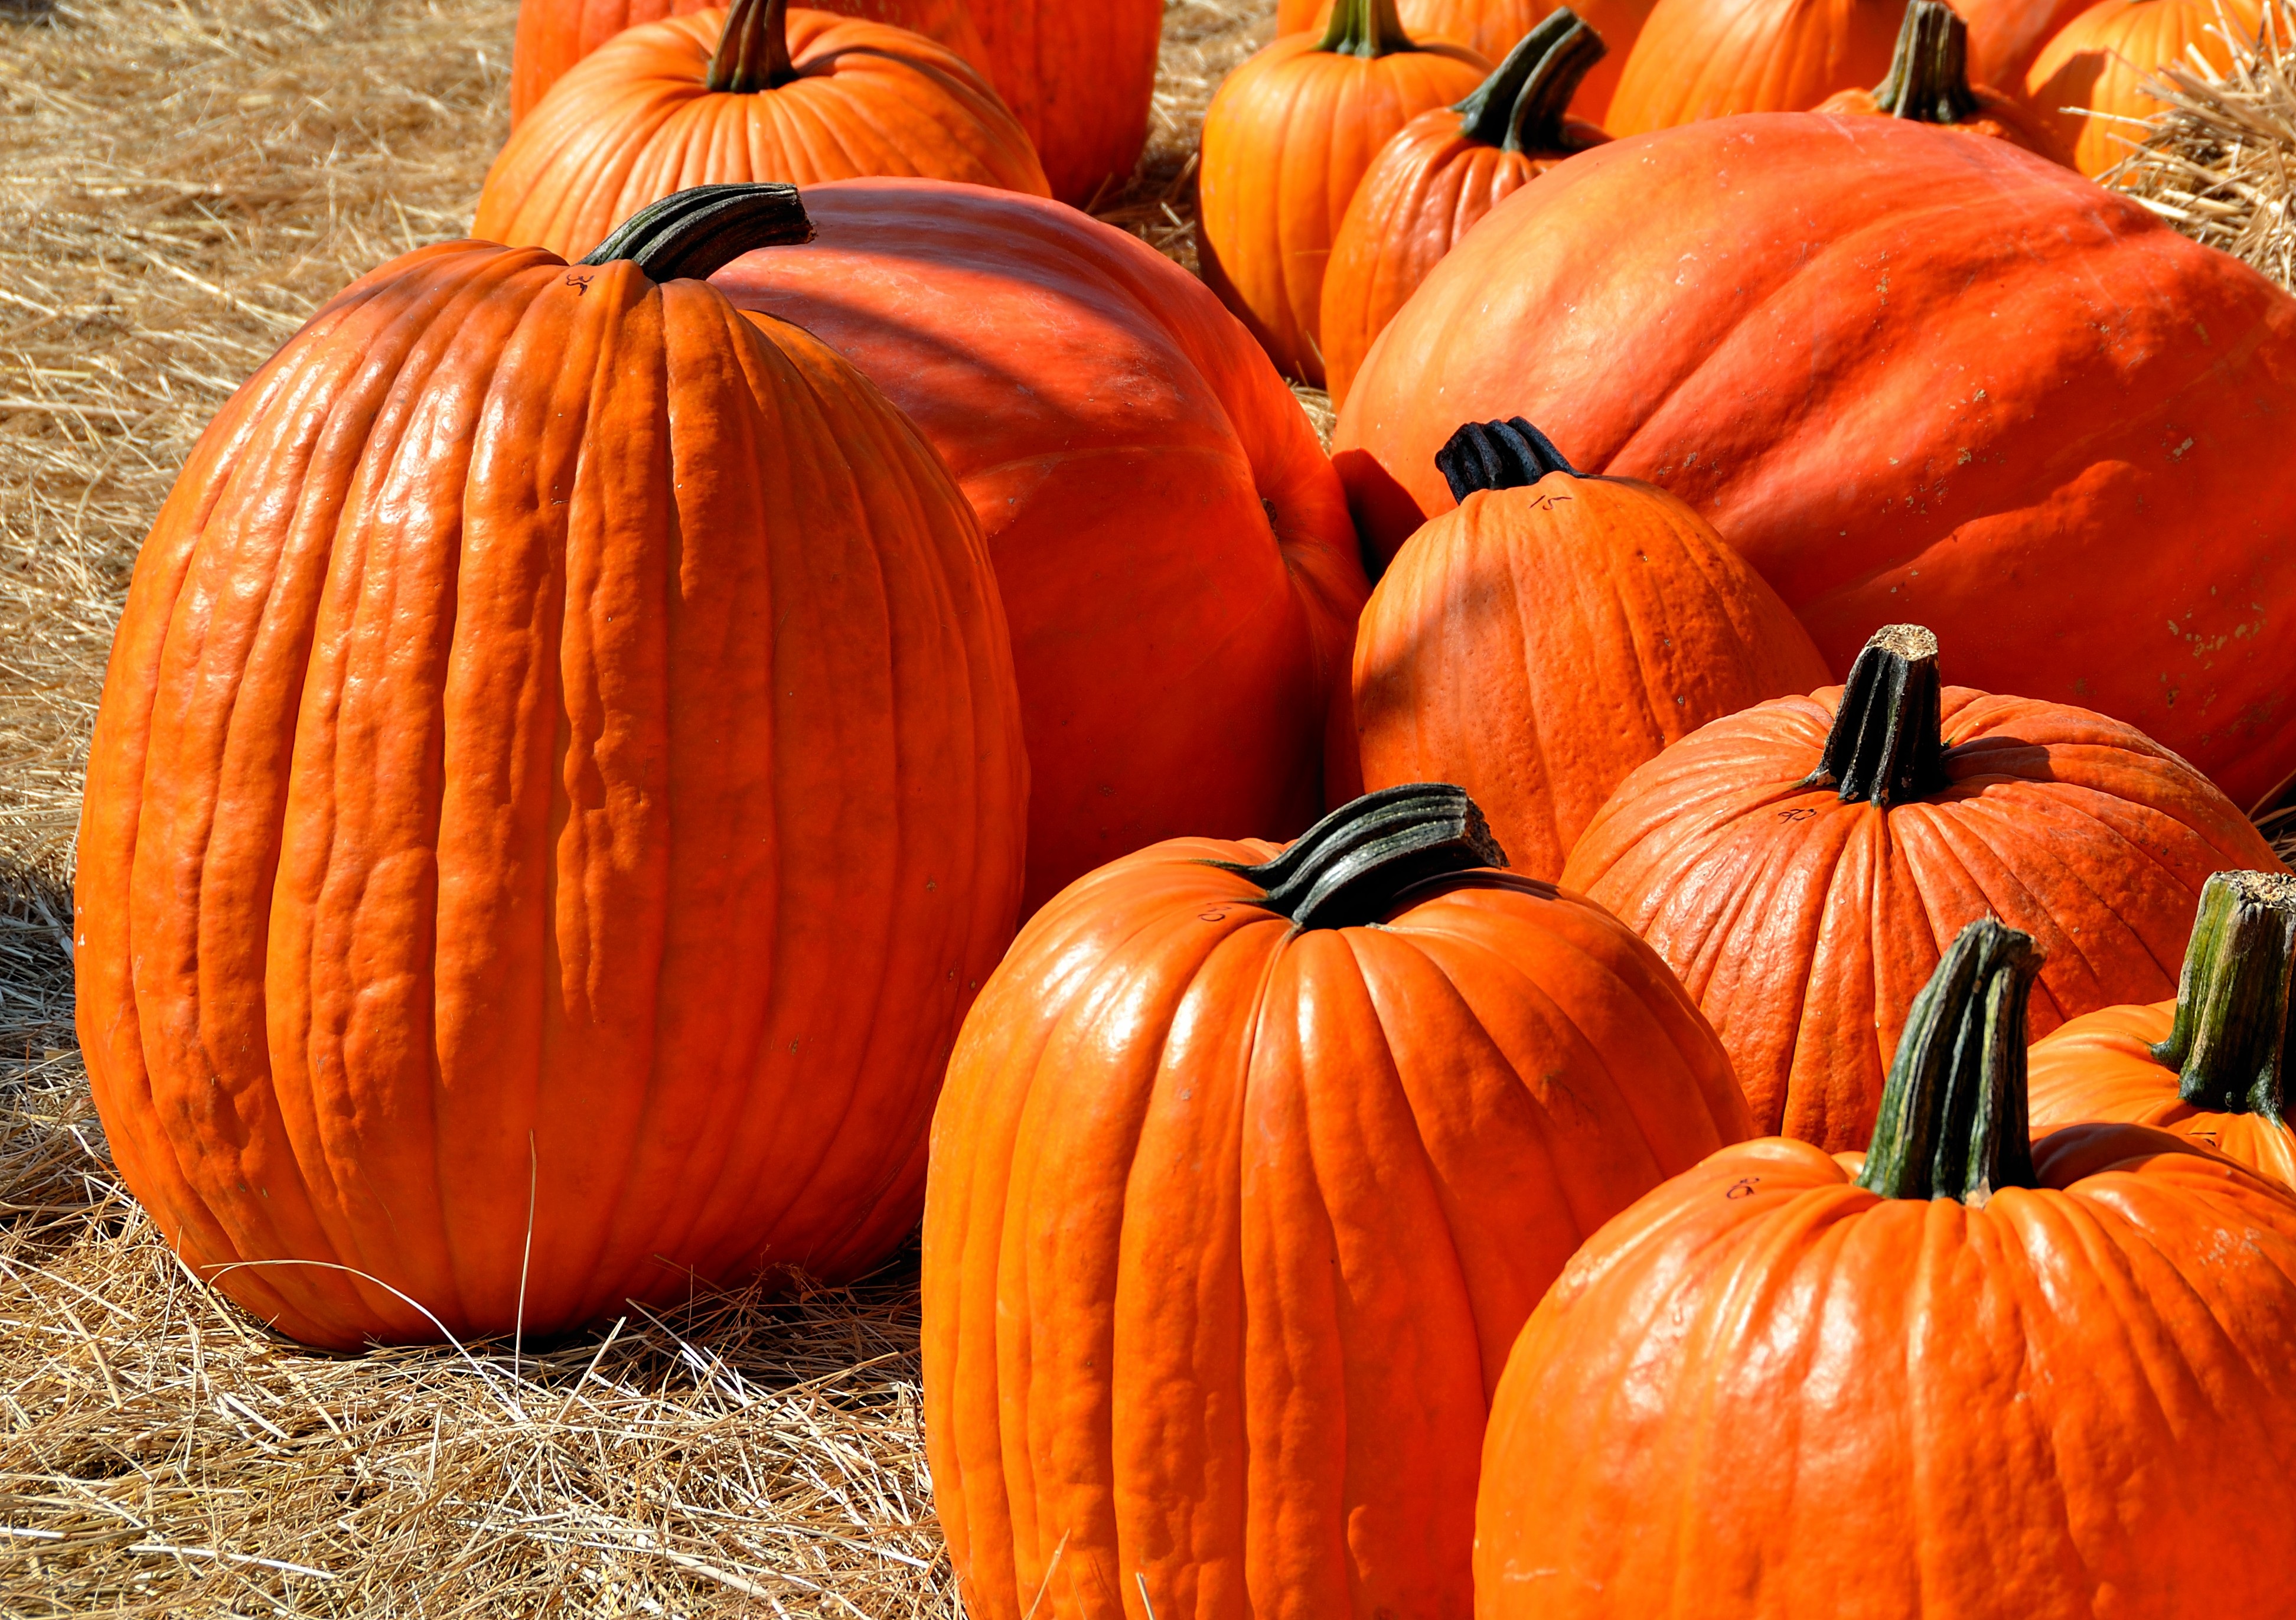
fall, spooky, celebration, orange, lantern, harvest, vegetable, autumn, pumpkin, halloween, holiday, child, season, gourd, jack o lantern, face, festival, scary, fun, happy, seasonal, ghost, calabaza, horror, carving, october, costume, pumpkins, trick, treat, cucurbita, halloween pumpkin, winter squash